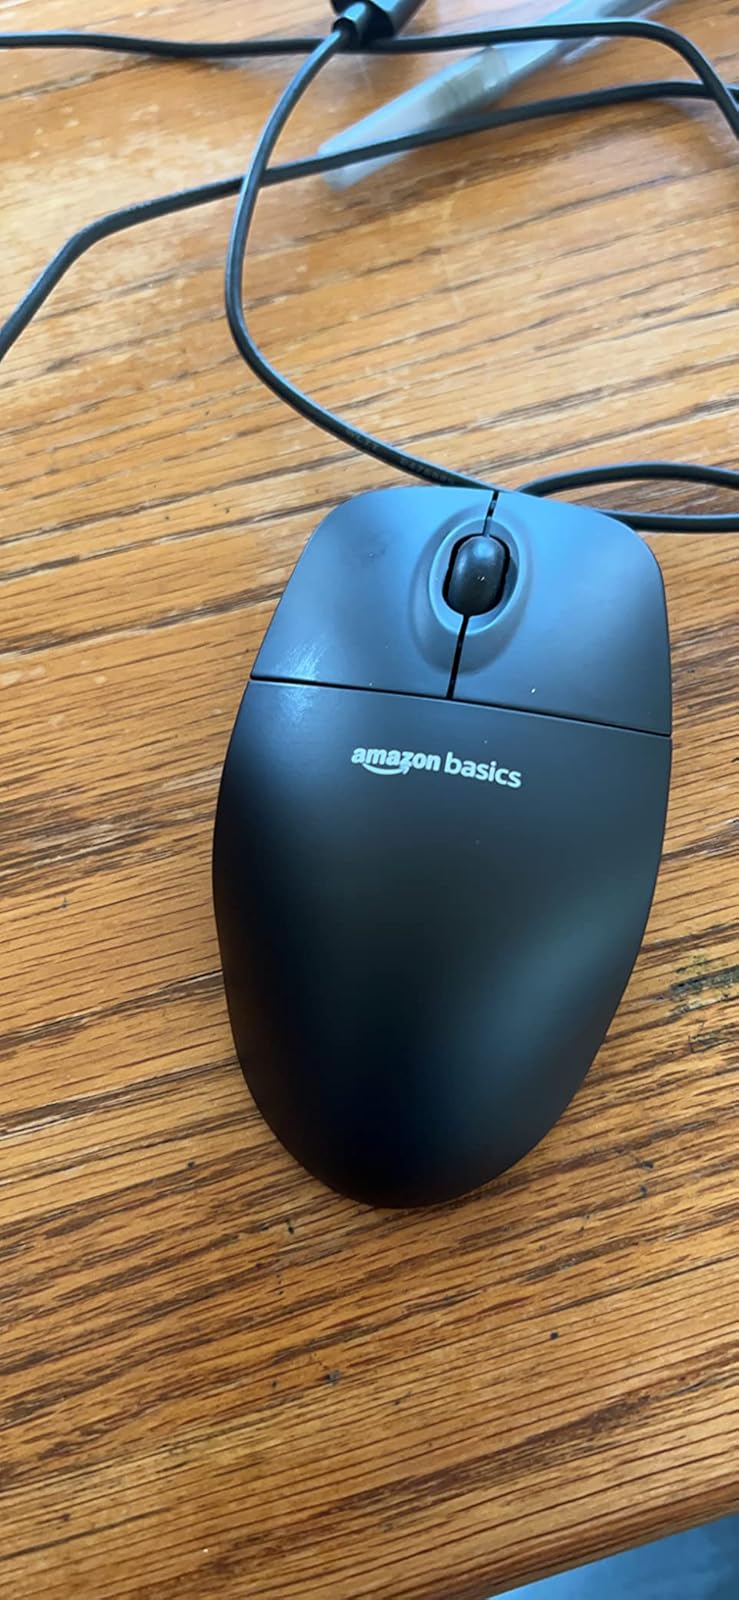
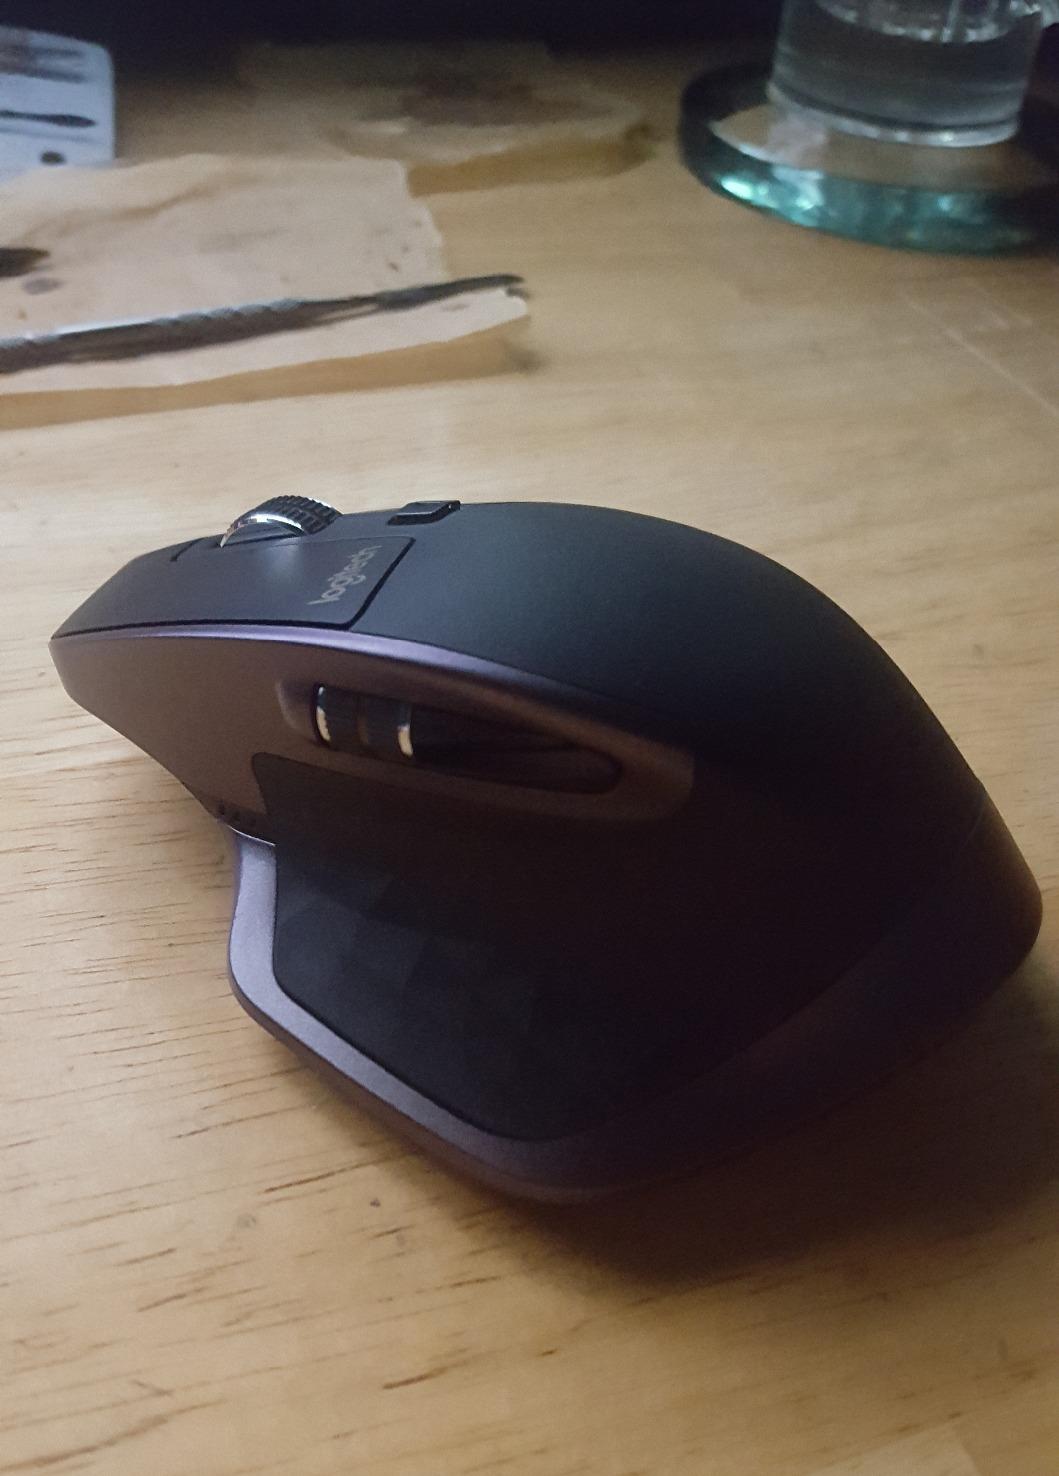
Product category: mouse
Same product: no